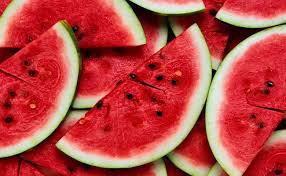
Label: Watermelon